Island of Stroma

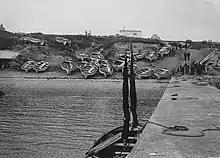
View of a pier leading to a sloping shingle beach on which numerous boats are standing. Groups of people are visible at the foot of the pier and on a track which leads up to a building at the top of the slope.

The inhabitants of Stroma were highly self-sufficient, and many practiced additional trades such as carpentry or roof-laying in addition to their "day jobs" in fishing or crofting. They built their own houses and boats, produced most of their own food, maintained farm equipment, shod their own horses, and made their own clothes, boots and shoes. In the 1920s they built their own wind turbines to recharge the batteries of their radio sets. By the end of the 19th century the island had three shops including a grocery. Any additional needs were met by purchasing supplies from shops at Wick and Thurso on the mainland or by mail-order from catalogues. For a while, they were also able to use the services of a floating shop which came periodically from Orkney to Stroma. Customers were rowed out to buy groceries, flour, animal feed, paraffin and clothes in exchange for lobsters, wet salted fish and eggs.